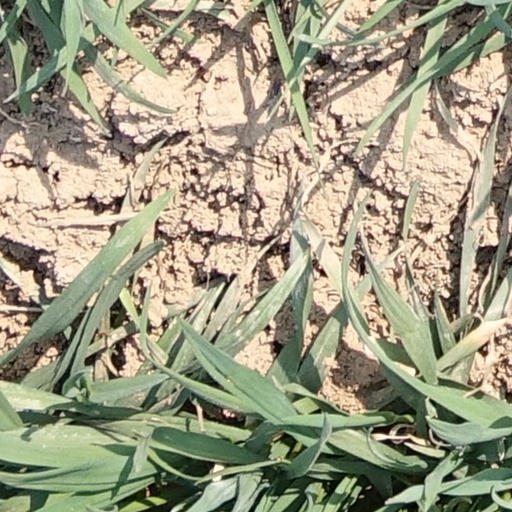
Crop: wheat